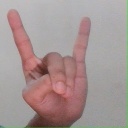
अक्षर: श